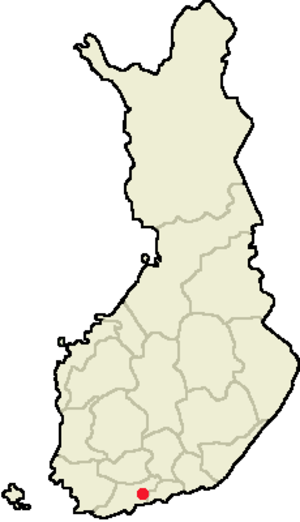
La fusillade de Jokela ou tuerie de Tuusula est une tuerie scolaire survenue au collège-lycée public de Jokela, à Tuusula en Finlande le 7 novembre 2007. Le massacre a été perpétré par un élève du lycée âgé de 18 ans au moyen d'un Sig Sauer .22 Long Rifle. Cet élève, Pekka-Eric Auvinen, avait auparavant mis en ligne sur YouTube une vidéo pour annoncer le massacre et expliquer ses motivations, notamment sa haine de l'humanité. Le bilan est de neuf morts et une douzaine de blessés, dont trois par arme à feu.